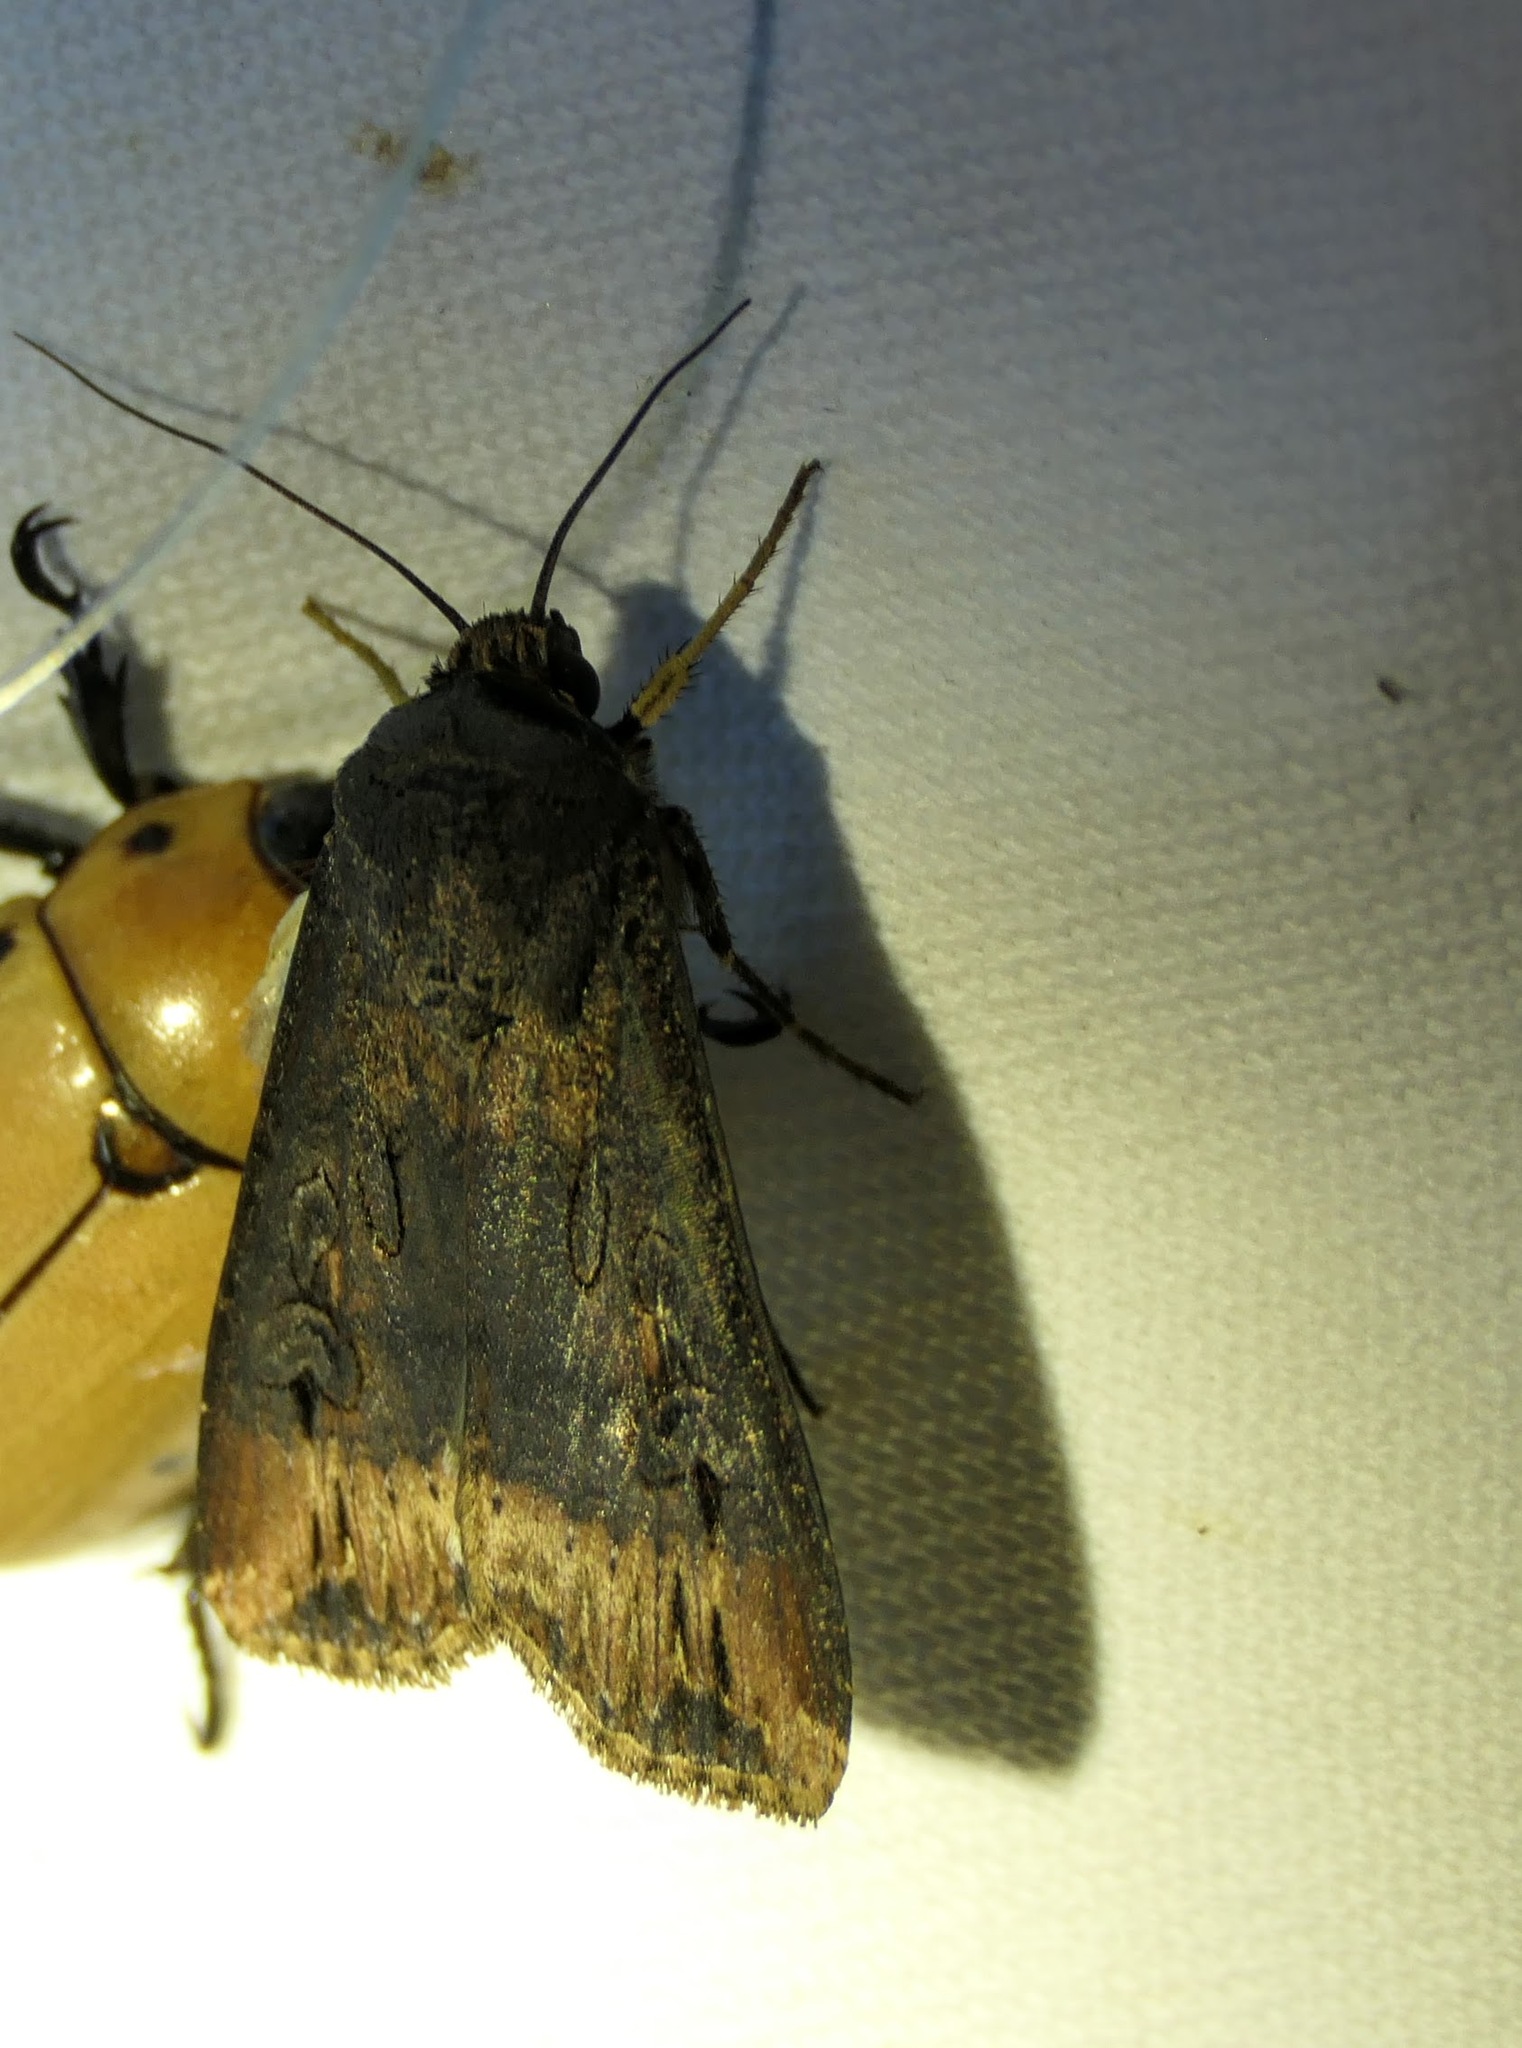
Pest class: cutworms